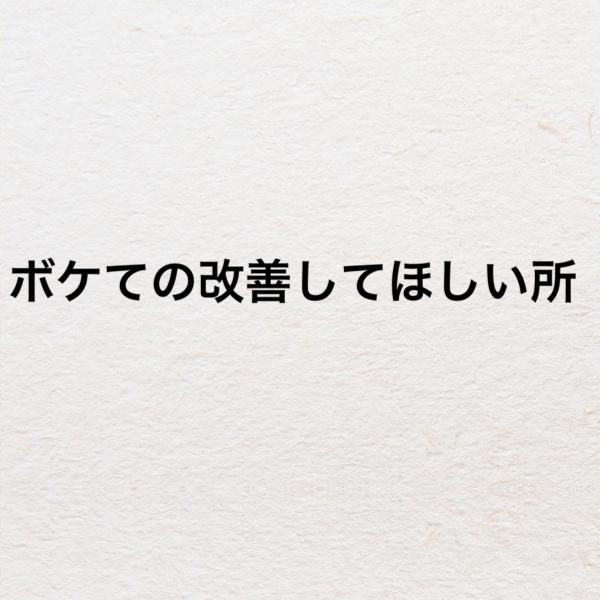
回答: 投稿したはずのボケがマイページになかった